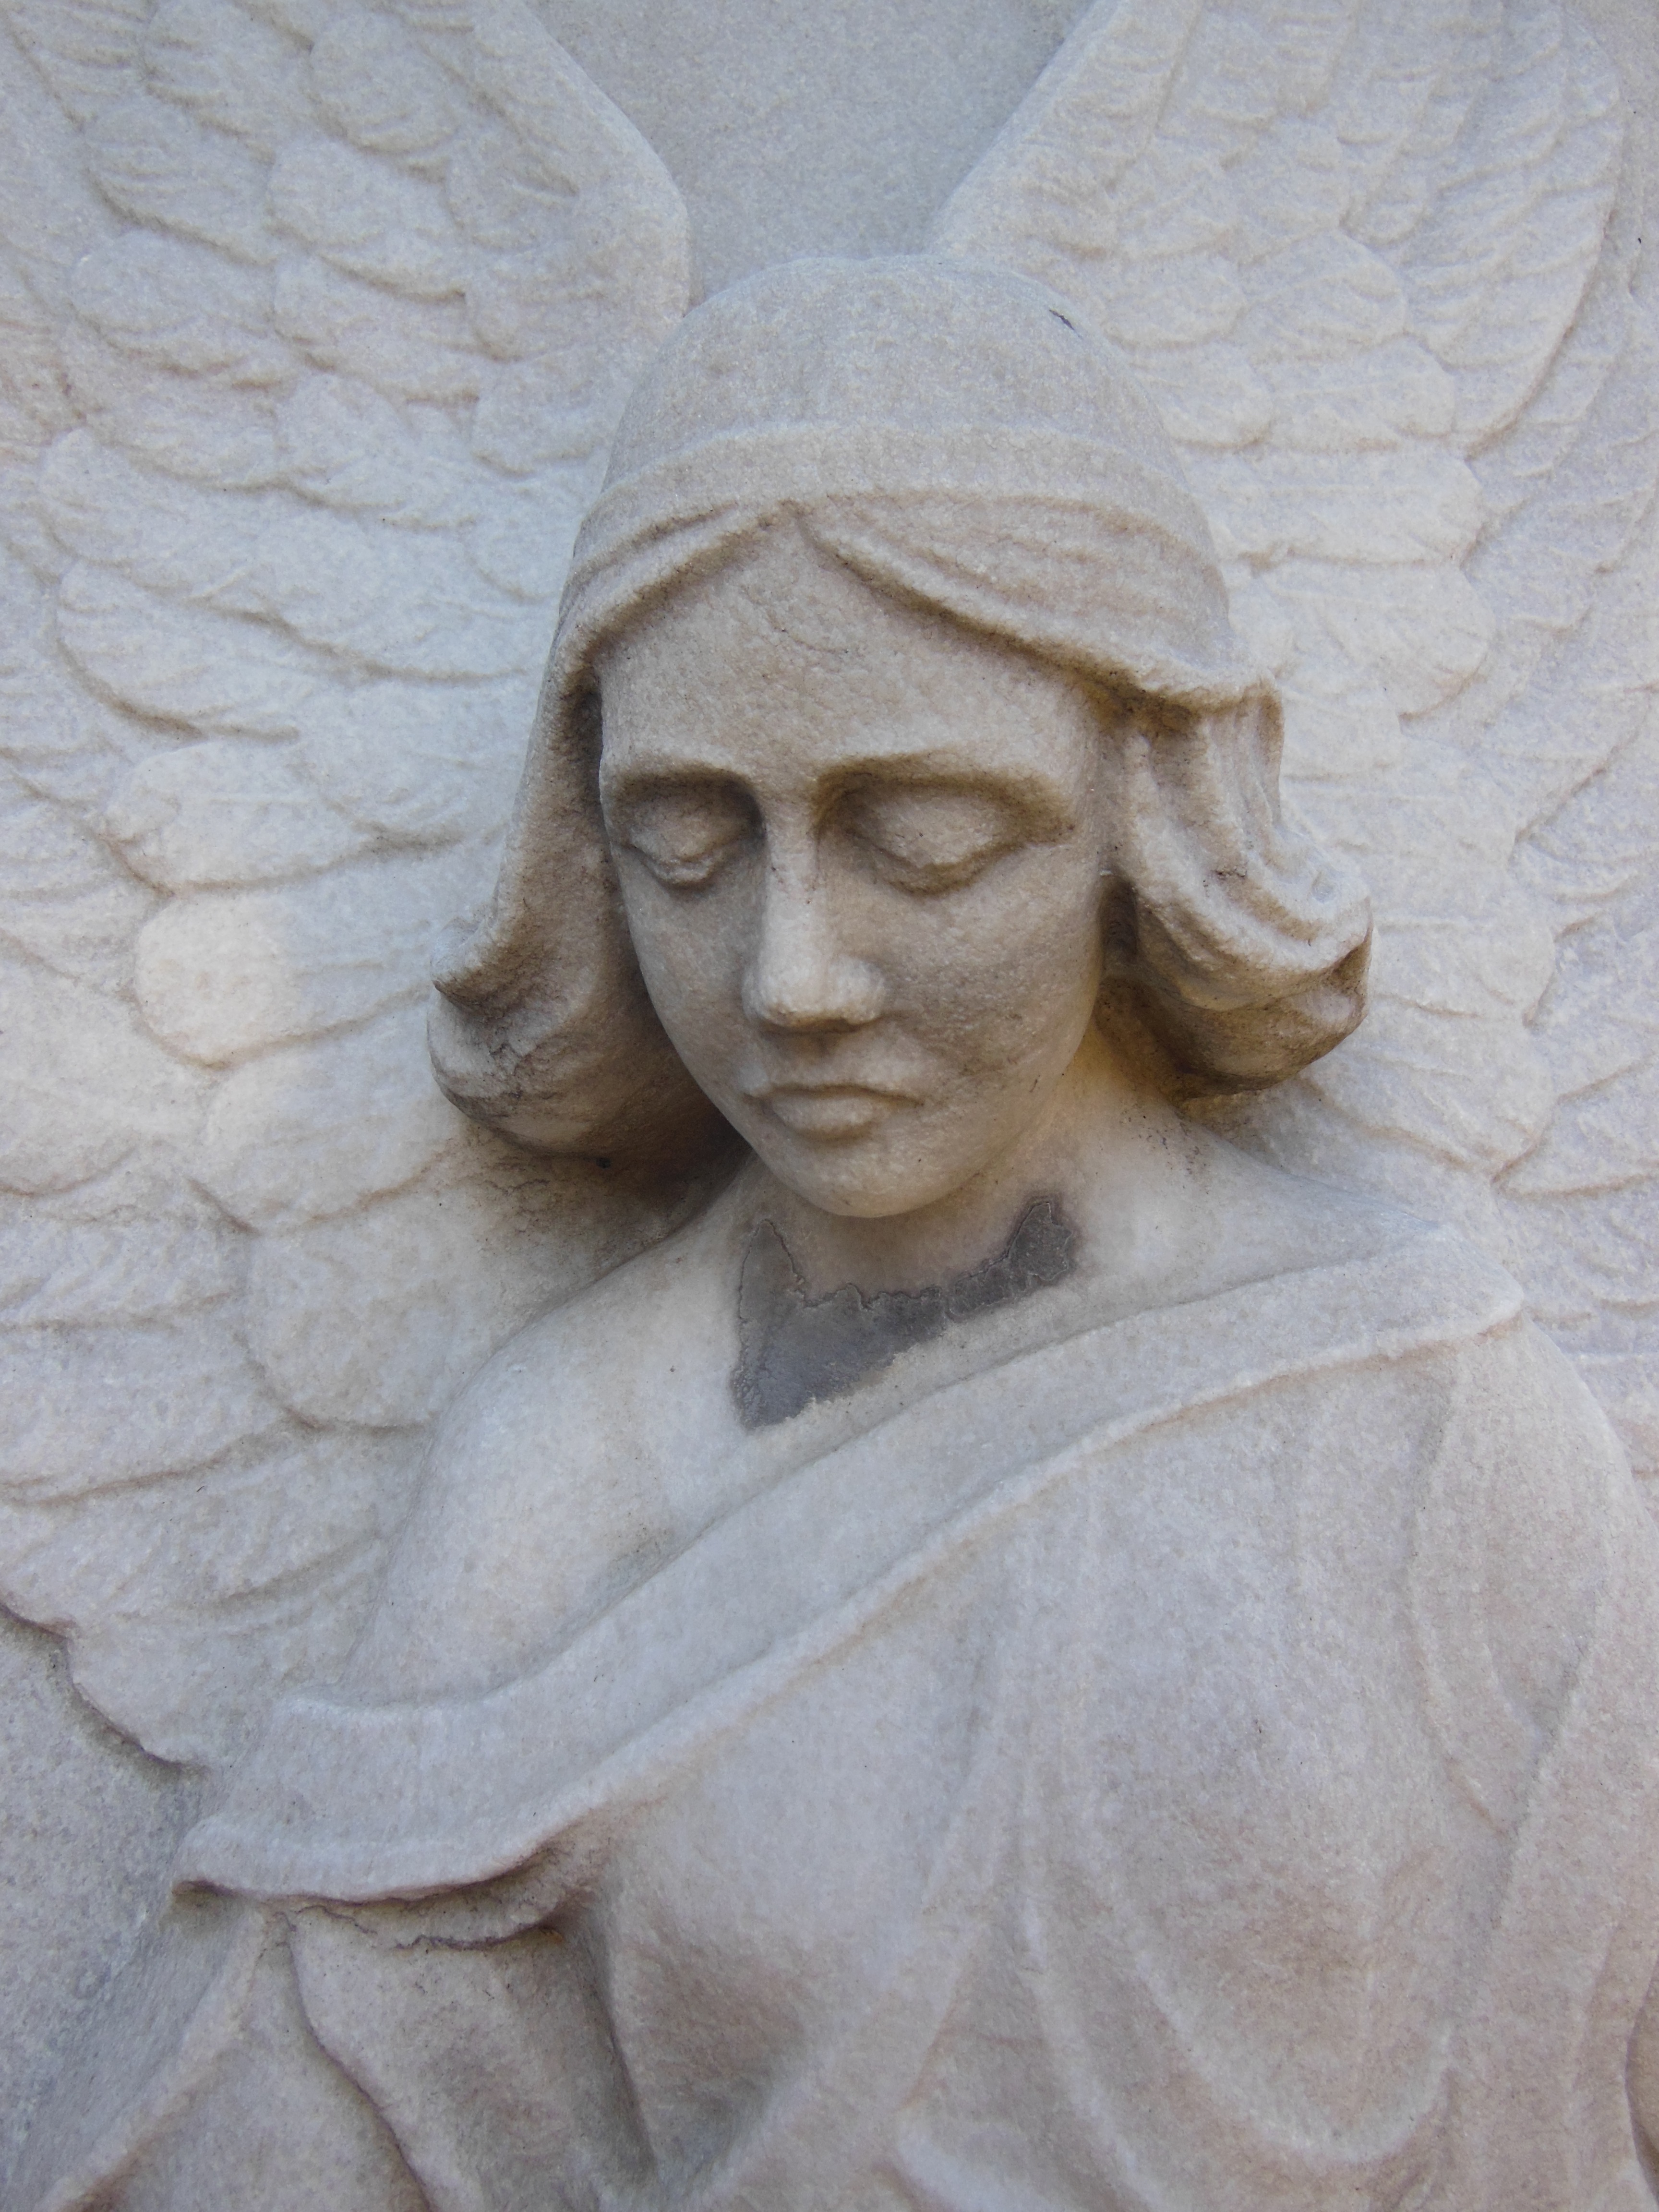
white, antique, texture, old, stone, monument, statue, symbol, religion, ancient, face, sculpture, religious, angel, art, sketch, drawing, temple, head, marble, culture, history, detail, historical, carving, relief, mythology, stone carving, fictional character, ancient history, classical sculpture